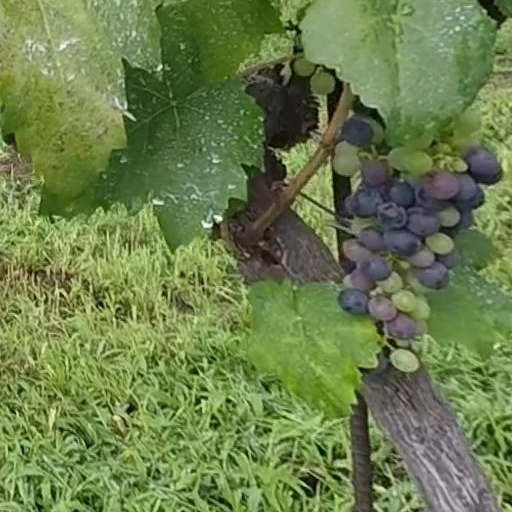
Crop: grape